Virginia State Police

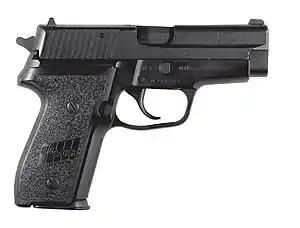
SIG Sauer P228

Prior to 1928, inspectors only used automobiles once they had seized a vehicle used to transport illegal whiskey and it had been released to the Division for enforcement purposes by the courts. Fords became the first issued patrol vehicles in 1928. In 1932, white Chevrolet roadsters and white motorcycles were purchased and became known as the "Great White Fleet". Fords and Chevys were the main staple of the patrol force in the 1930s and early 1940s. In 1945 post-war acquisitions of police vehicles were rare and troopers made arrangements to purchase vehicles wherever they could. Buicks and Pontiacs supplemented the fleet until auto manufacturers resumed normal production.